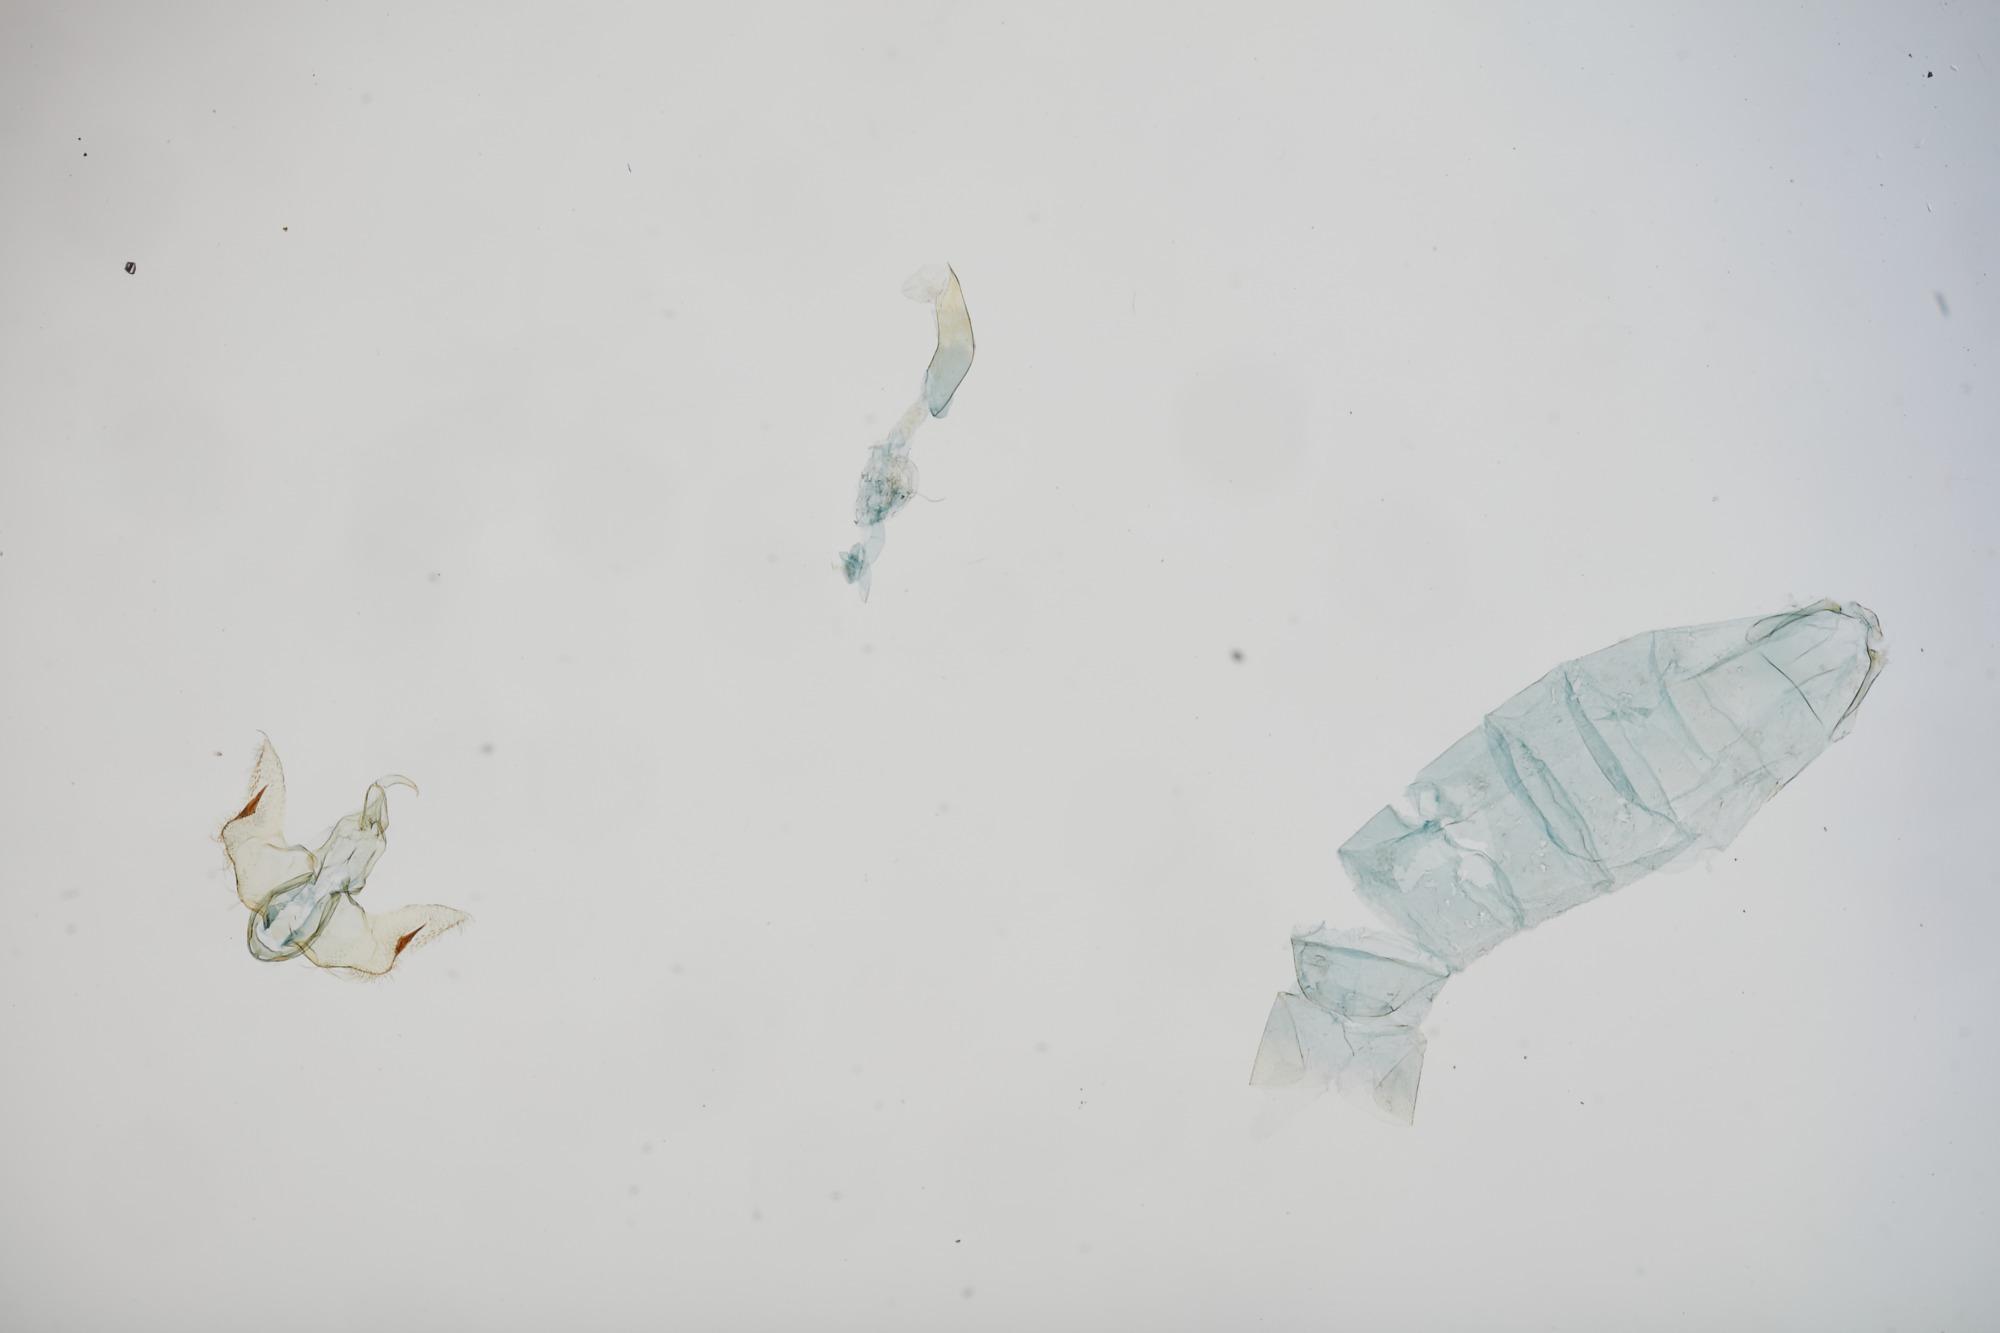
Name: Hamatina nabangae
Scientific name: Hamatina nabangae Park, 2011
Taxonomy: Animalia, Arthropoda, Insecta, Lepidoptera, Lecithoceridae, Lecithocerinae
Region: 1000
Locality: Morobe, Wau, [Not Stated], Papua New Guinea
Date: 17 Sep 1992 to 30 Sep 1992